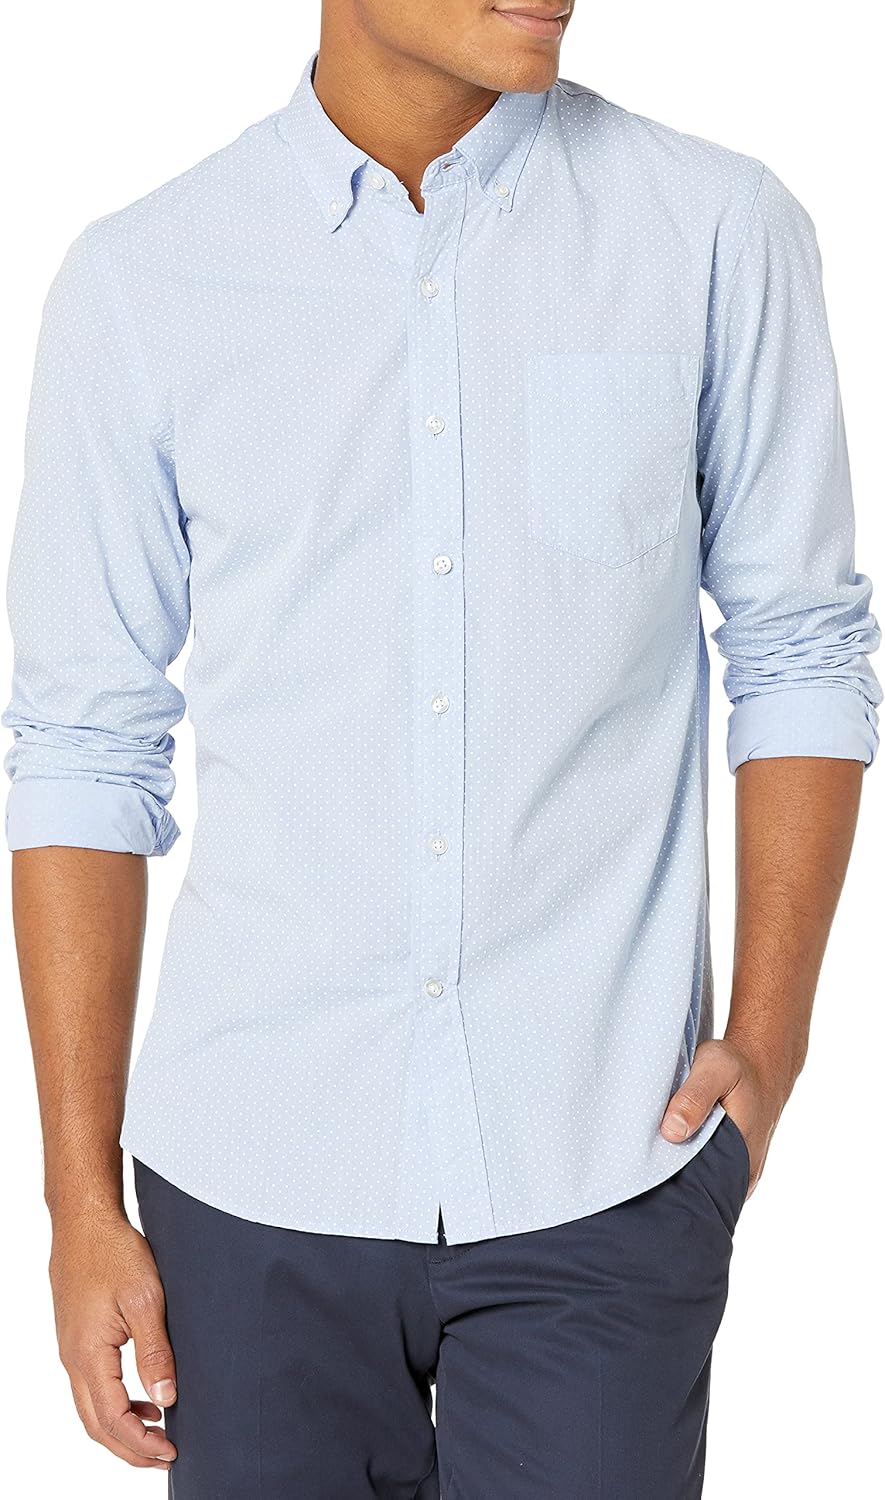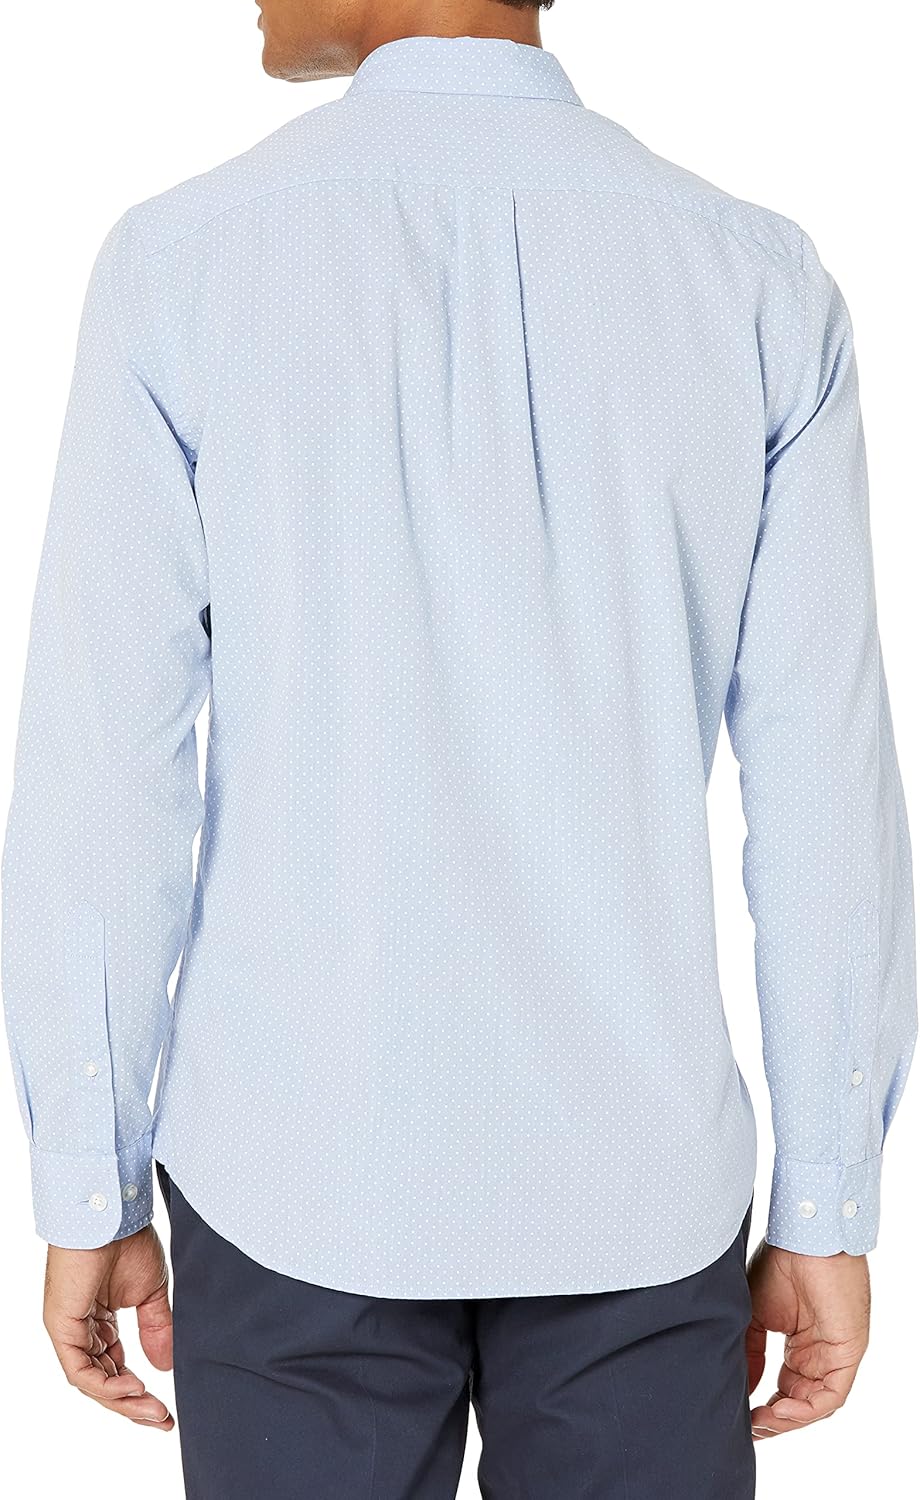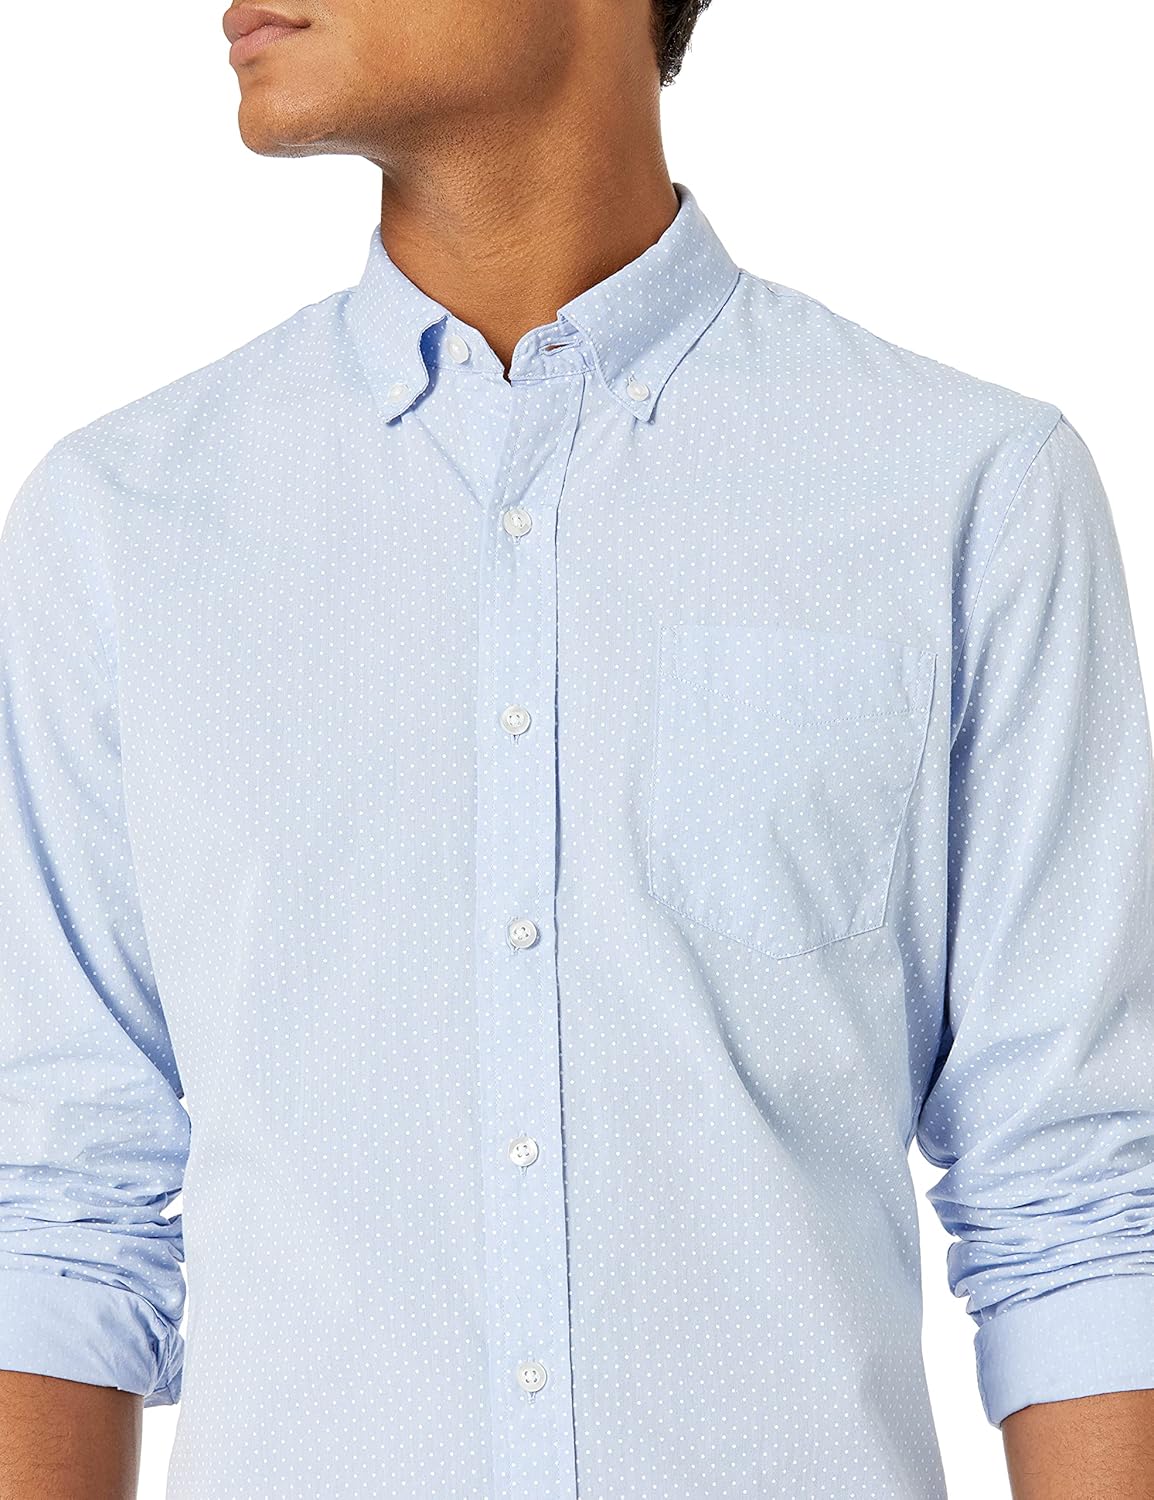
Goodthreads Men's Standard-Fit Long-Sleeve Dot Shirt
Category: AMAZON FASHION
An Amazon brand - This weekend-perfect casual button-front shirt features a dotted print and provides a clean, buttoned-up look. Made in our Signature Tumbled Cotton for a soft, yet sturdy, hand. We utilize a unique Heritage Wash to give our garments a custom, lived-in feel right away. Goodthreads’ collection of men’s clothing crafted with care takes wear-everywhere apparel to the next level. Create can’t-miss pairings with long- and short-sleeve button-down shirts in standard and slim fits, plus chino pants and shorts made from wrinkle-free non-iron fabric. With these classics—and T-shirts, polo shirts, and outerwear to round out your look—Goodthreads is your go-to for wardrobe staples with the style you want.
Features: 100% Cotton | Imported | Button closure | Machine Wash | This weekend-perfect casual button-front shirt features a dotted print and provides a clean, buttoned-up look. Made in our Signature Tumbled Cotton for a soft, yet sturdy, hand. We utilize a unique Heritage Wash to give our garments a custom, lived-in feel right away. | Model is 6'2" and wearing a size Medium | Box-pleated back, rounded hem, single-button barrel cuffs